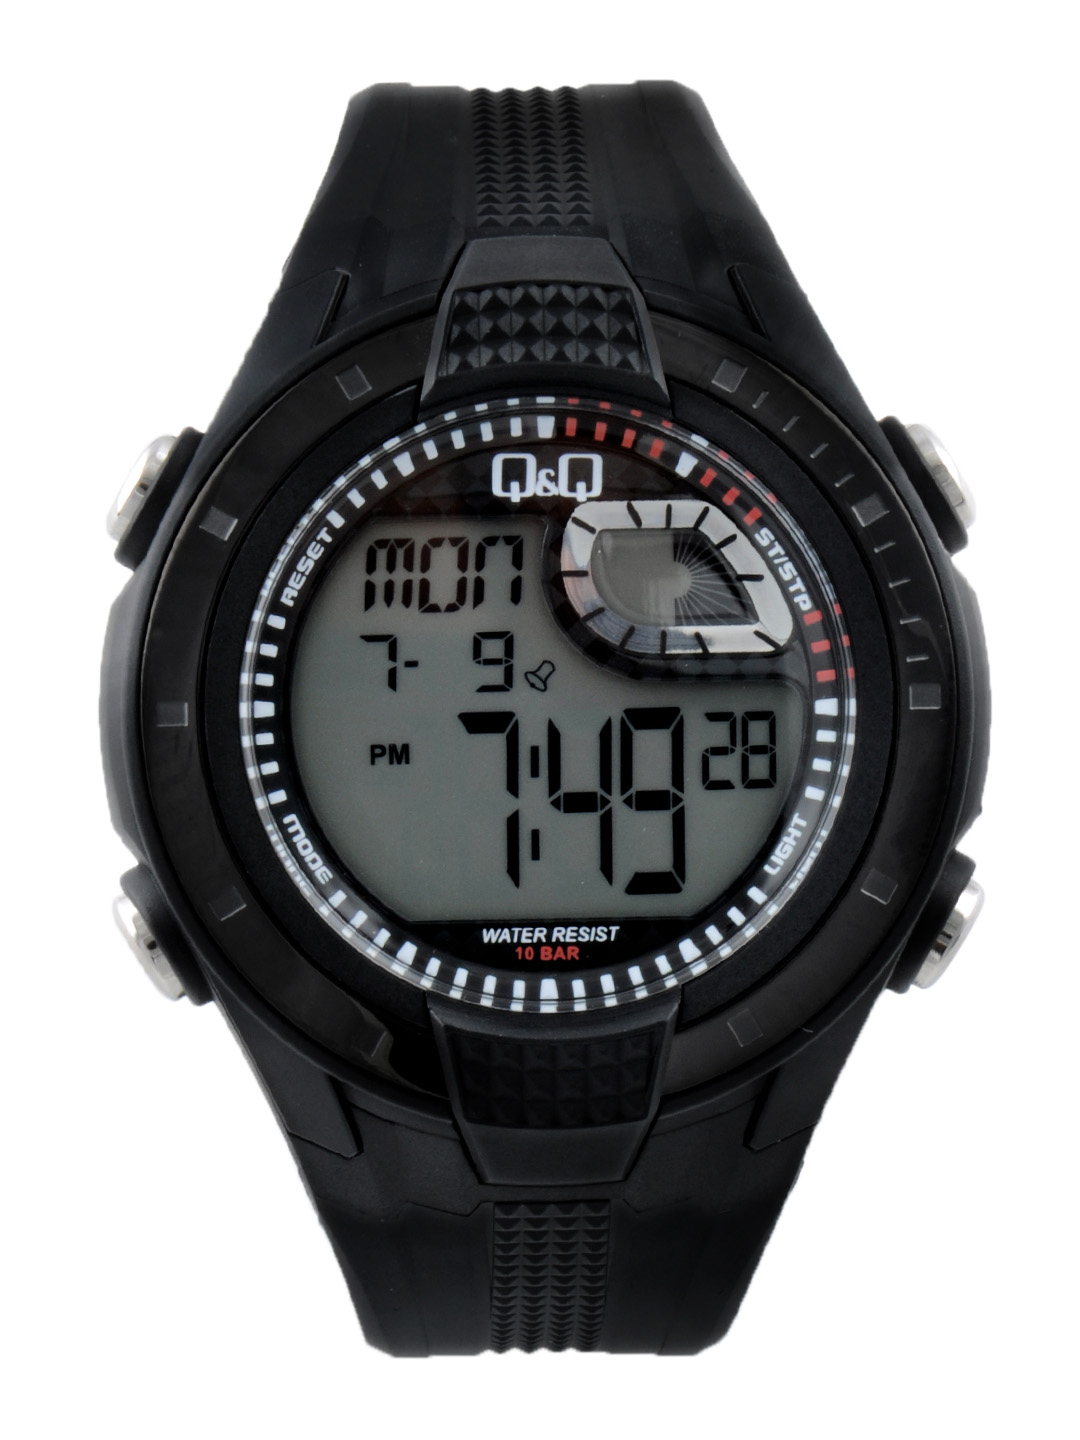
Q&Q Men Black Digital Watch M040-002
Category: Accessories / Watches / Watches
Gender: Men
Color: Black
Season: Winter 2016
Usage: Casual